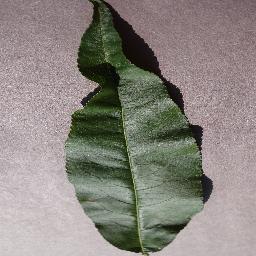
Label: Peach___healthy